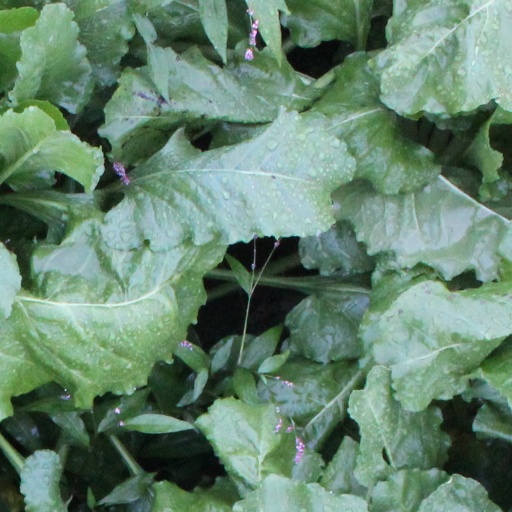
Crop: sugar beet